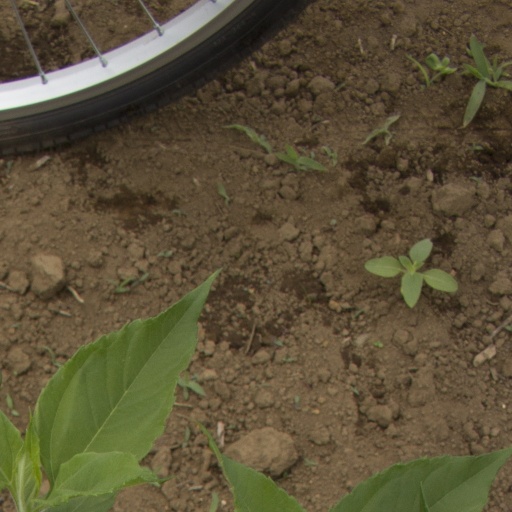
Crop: Jerusalem artichoke